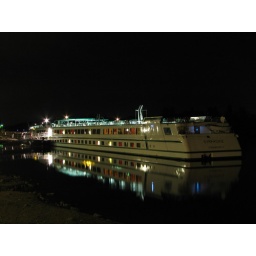
8 second exposure camera placed on a wall at midnight - Rhine river cruiser in Rudesheim Germany October 2009